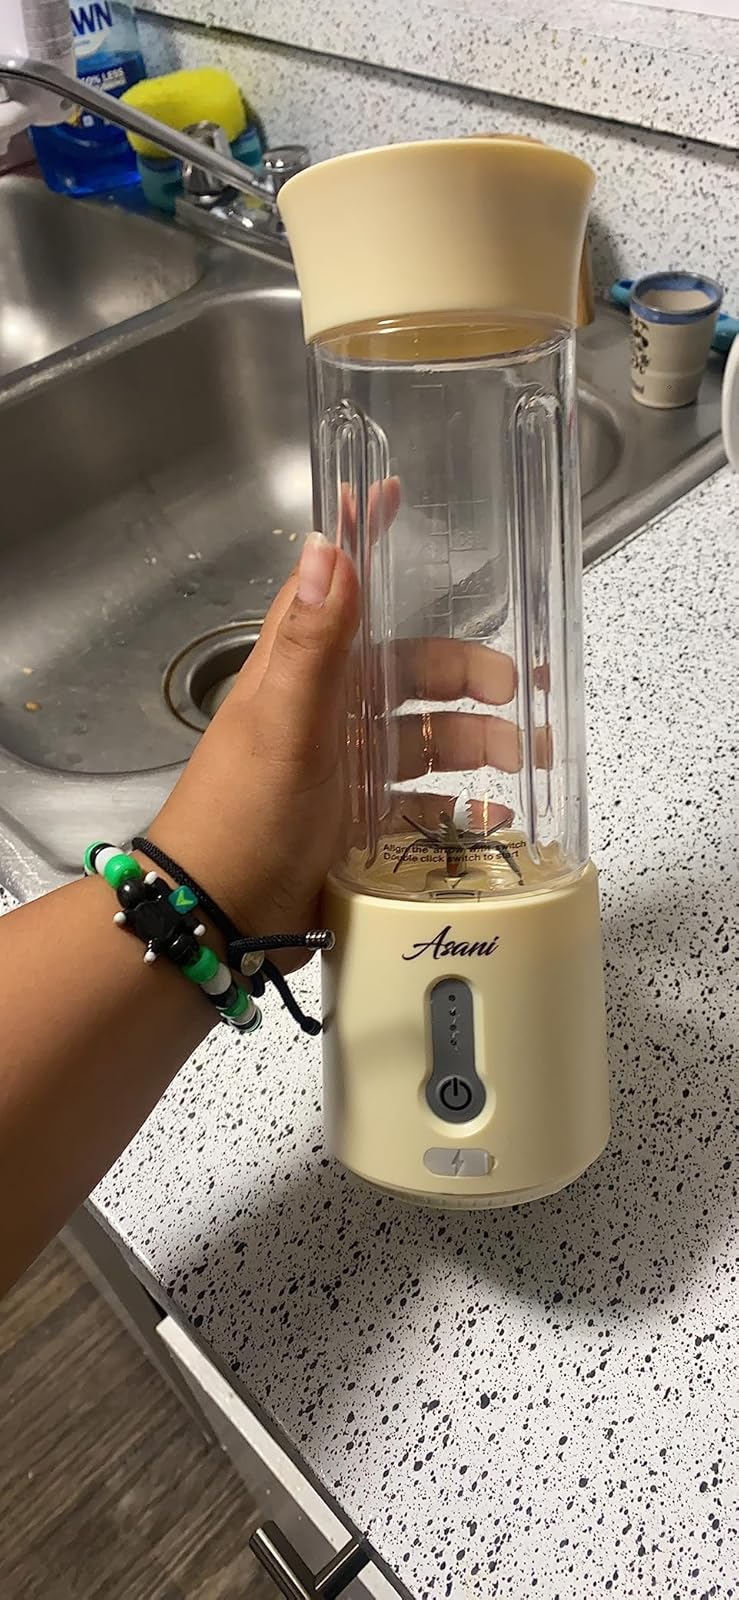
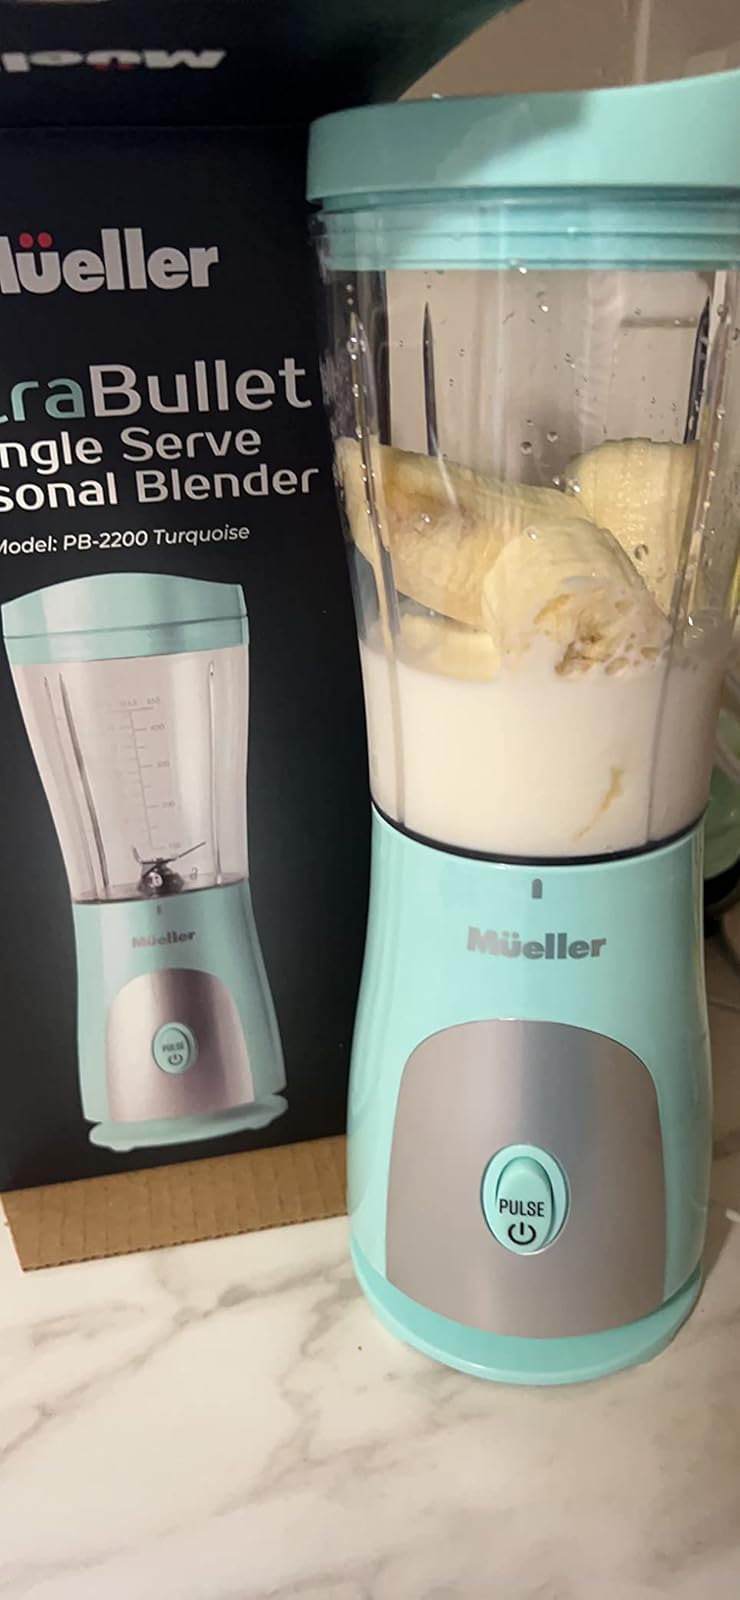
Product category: items_blender
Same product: no